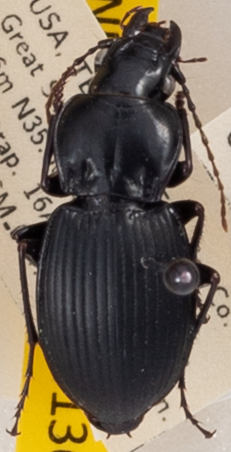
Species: Cyclotrachelus sigillatus
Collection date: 2022-08-16
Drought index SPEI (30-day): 1.01
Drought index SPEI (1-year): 0.938
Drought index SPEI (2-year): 2.09